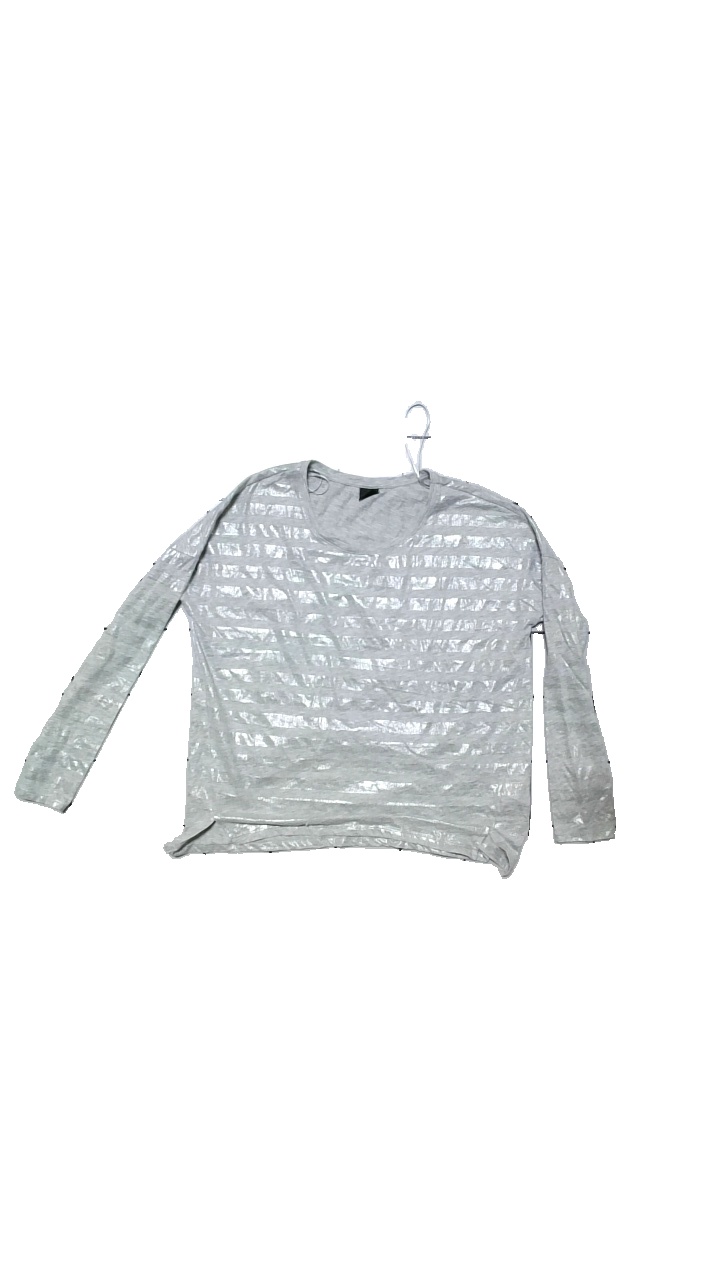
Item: Top (Ladies)
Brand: Gina Tricot
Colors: Grey
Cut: Regular
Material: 50%Polyester,50%Bomull
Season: All
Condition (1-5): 3
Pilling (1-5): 4
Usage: Export
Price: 50-100